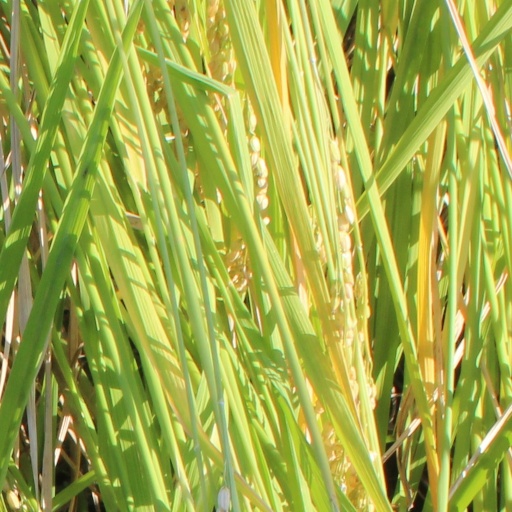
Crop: rice